Richard S. Hodes

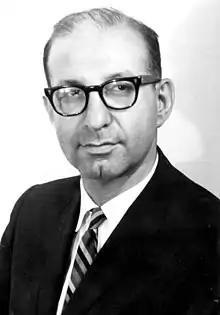
Hodes in 1966

Richard S. Hodes (April 24, 1924 – January 18, 2002) was an American politician. He served as a Democratic member for the 68th district of the Florida House of Representatives.